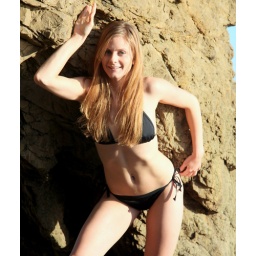
Photoshoot of a pretty model with long blonde hair and blue eyes in a black bikini.